COVID-19 vaccination in Bulgaria

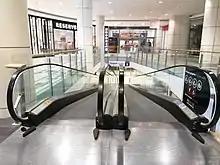
The Mall in January 2021, during the second partial lockdown in Bulgaria.

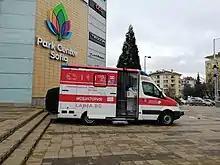
A January 2022 photo of a mobile laboratory located at the entrance to Park Center Sofia that offers tests for COVID-19.

The Lowy Institute ranked Bulgaria 67th out of 98 countries in terms of its performance in tackling COVID-19, awarding it a score of 37.4 (the maximum being 100) on 9 January 2021. On 13 March 2021, in a second Lowy Institute assessment, Bulgaria had retained the 67th spot (this time out of 102 countries), accumulating 38.2 points.